Lacanobia contigua

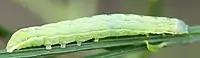
Larva

Larva dull yellowish green, mottled with orange and reddish brown; dorsum with a row of dark V-shaped markings; spiracular line reddish brown. The larva mainly feed on a wide variety of various trees, bushes and herbaceous plants: Betulaceae, Umbelliferae, Ranunculaceae, Cruciferae, Salicaceae, Dennstaedtiaceae, Crassulaceae, Urticaceae, Ericaceae, etc.